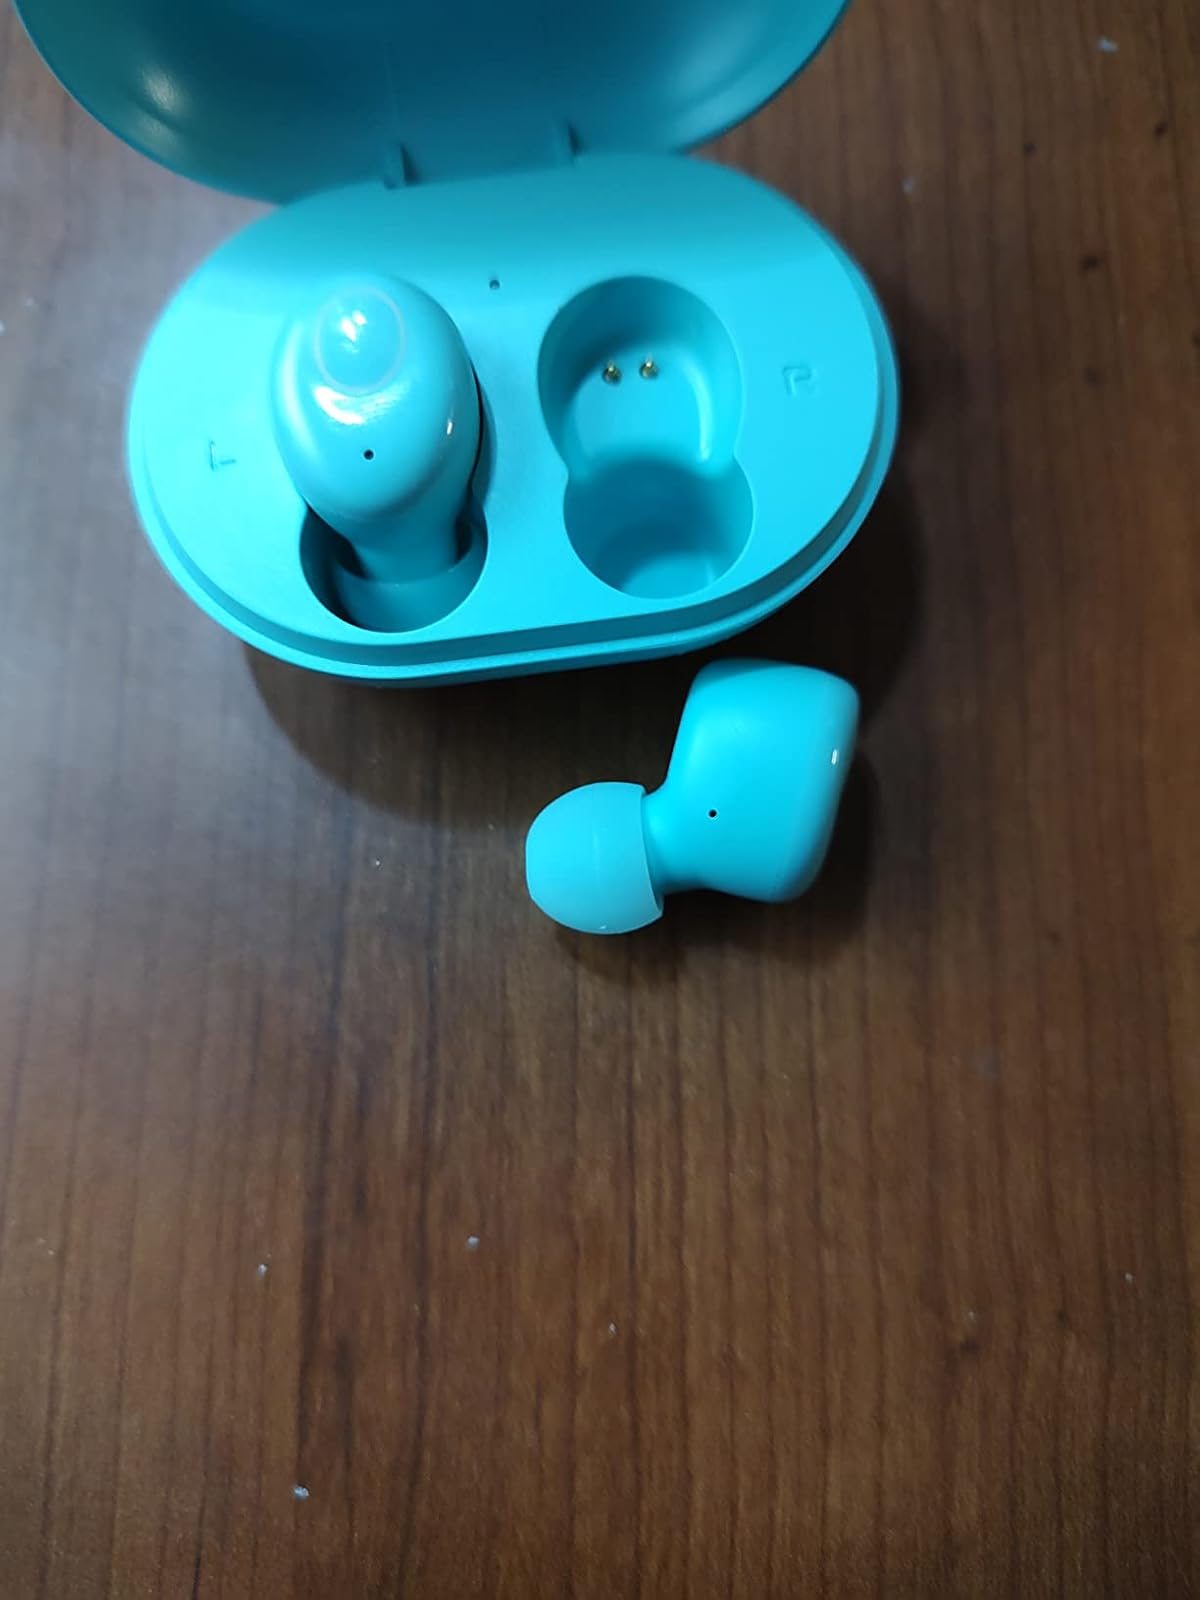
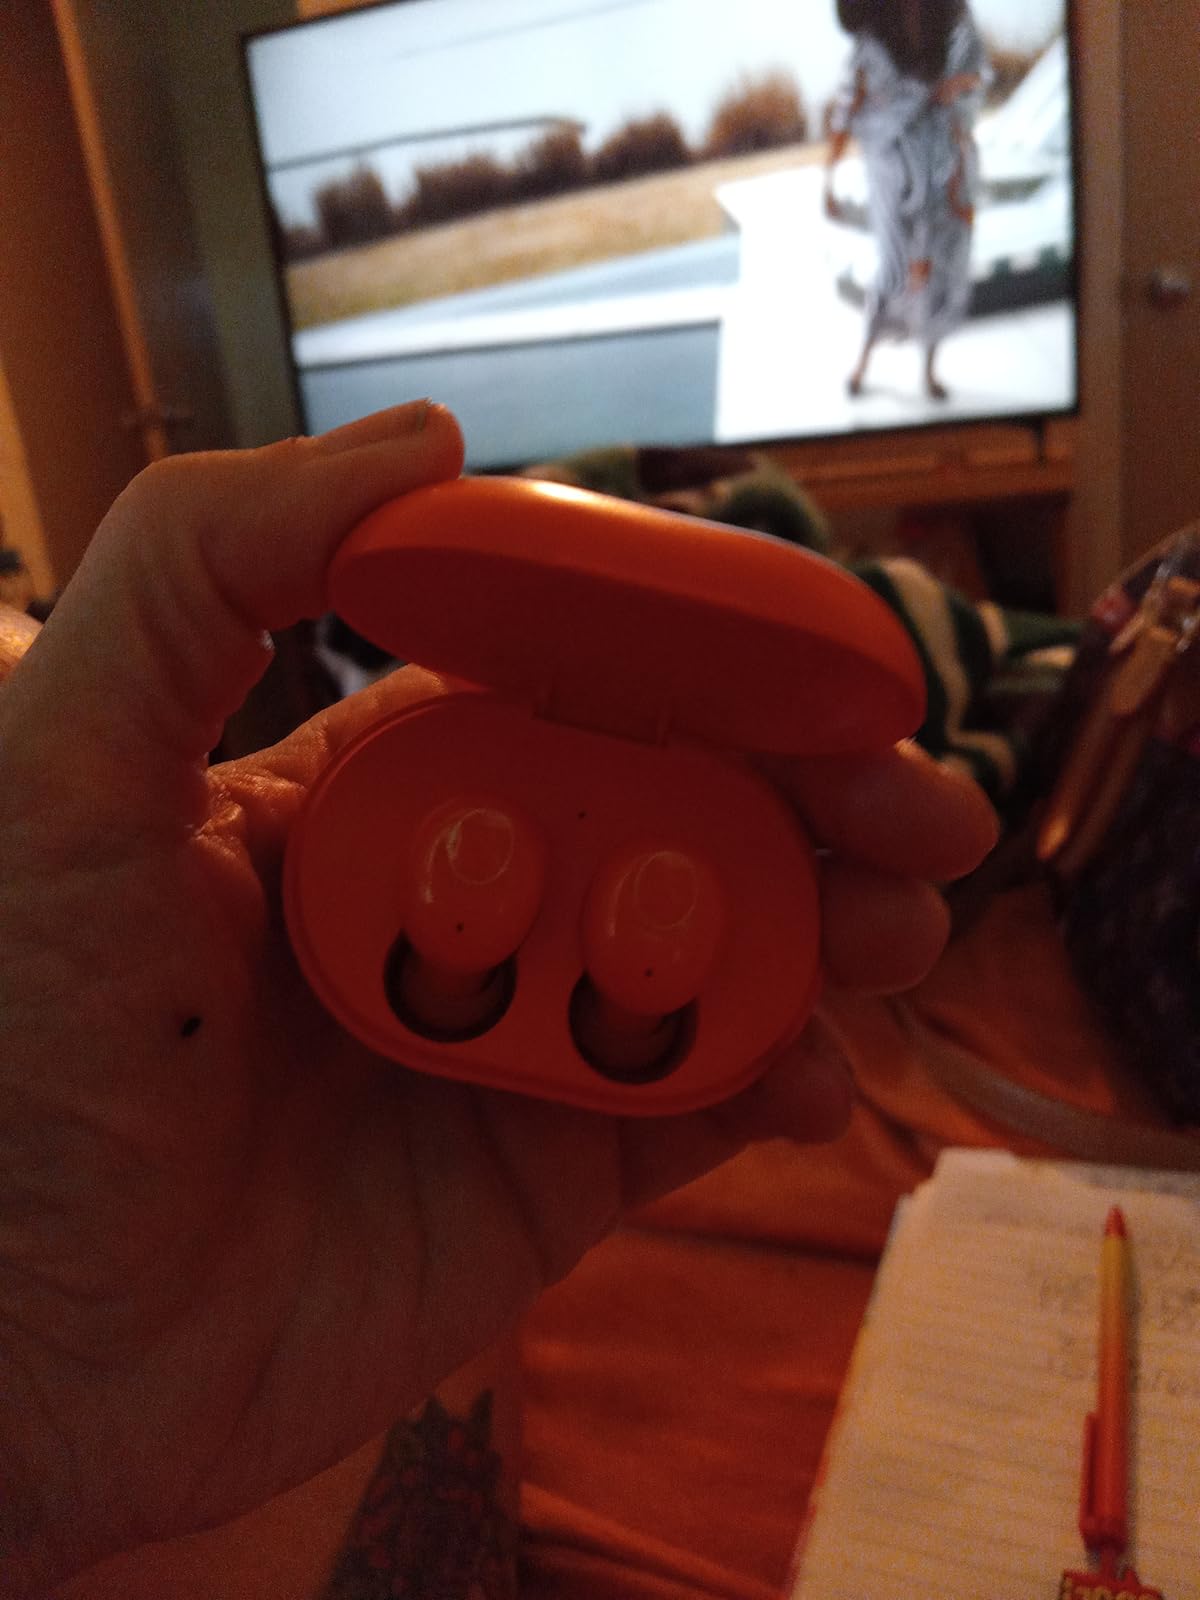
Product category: earbuds
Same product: no